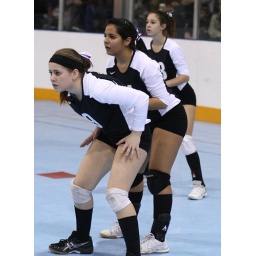
Crosscourt girls waiting for the ball lined up in a row